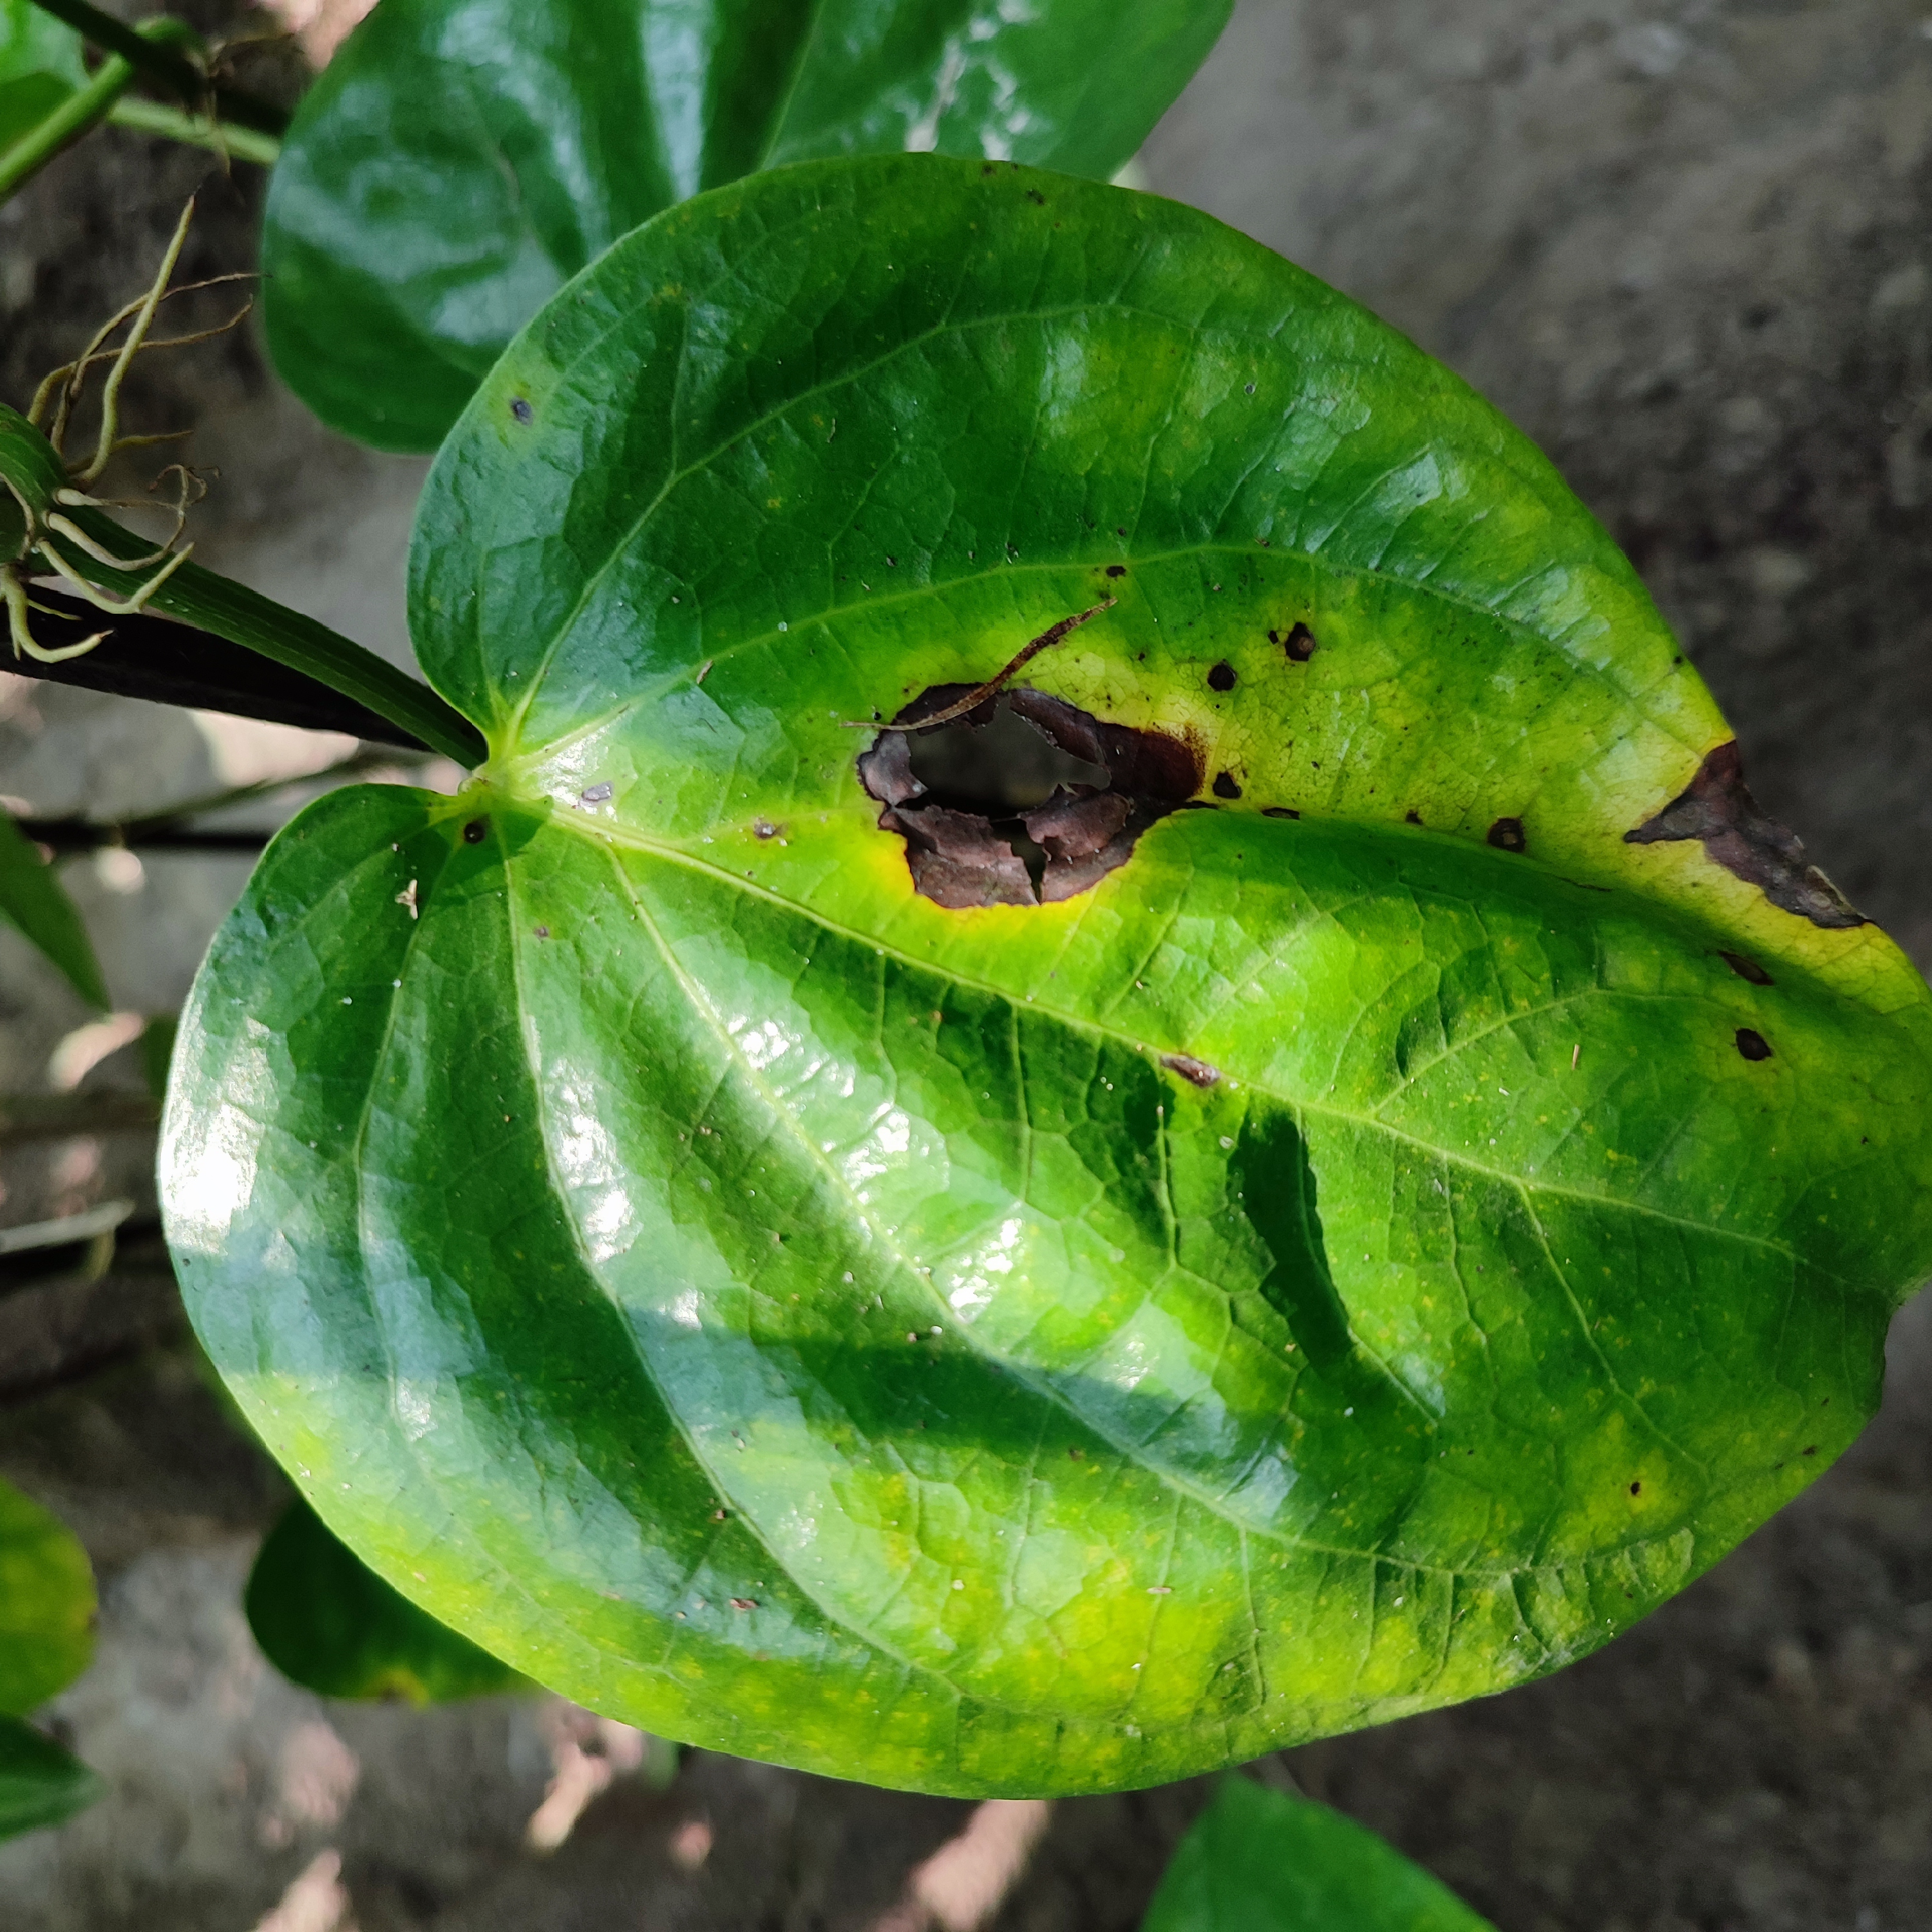
Label: Bacterial_Leaf_Disease